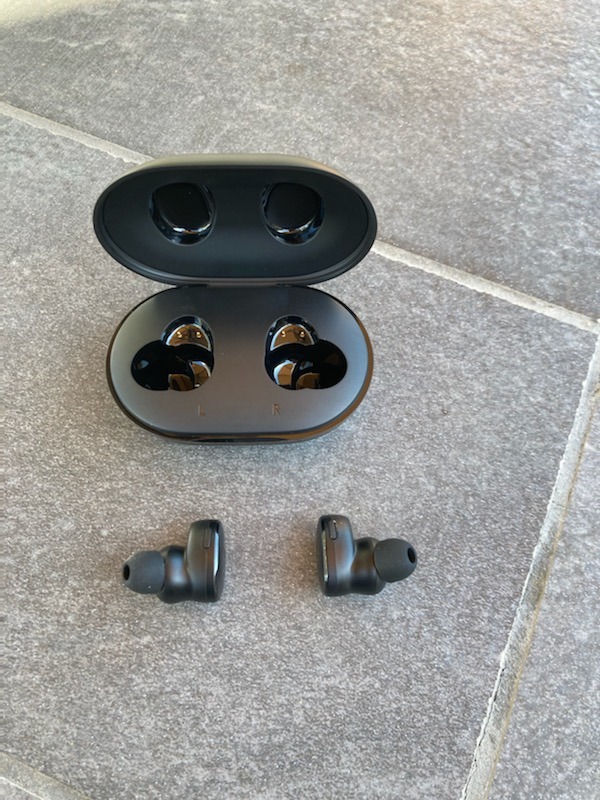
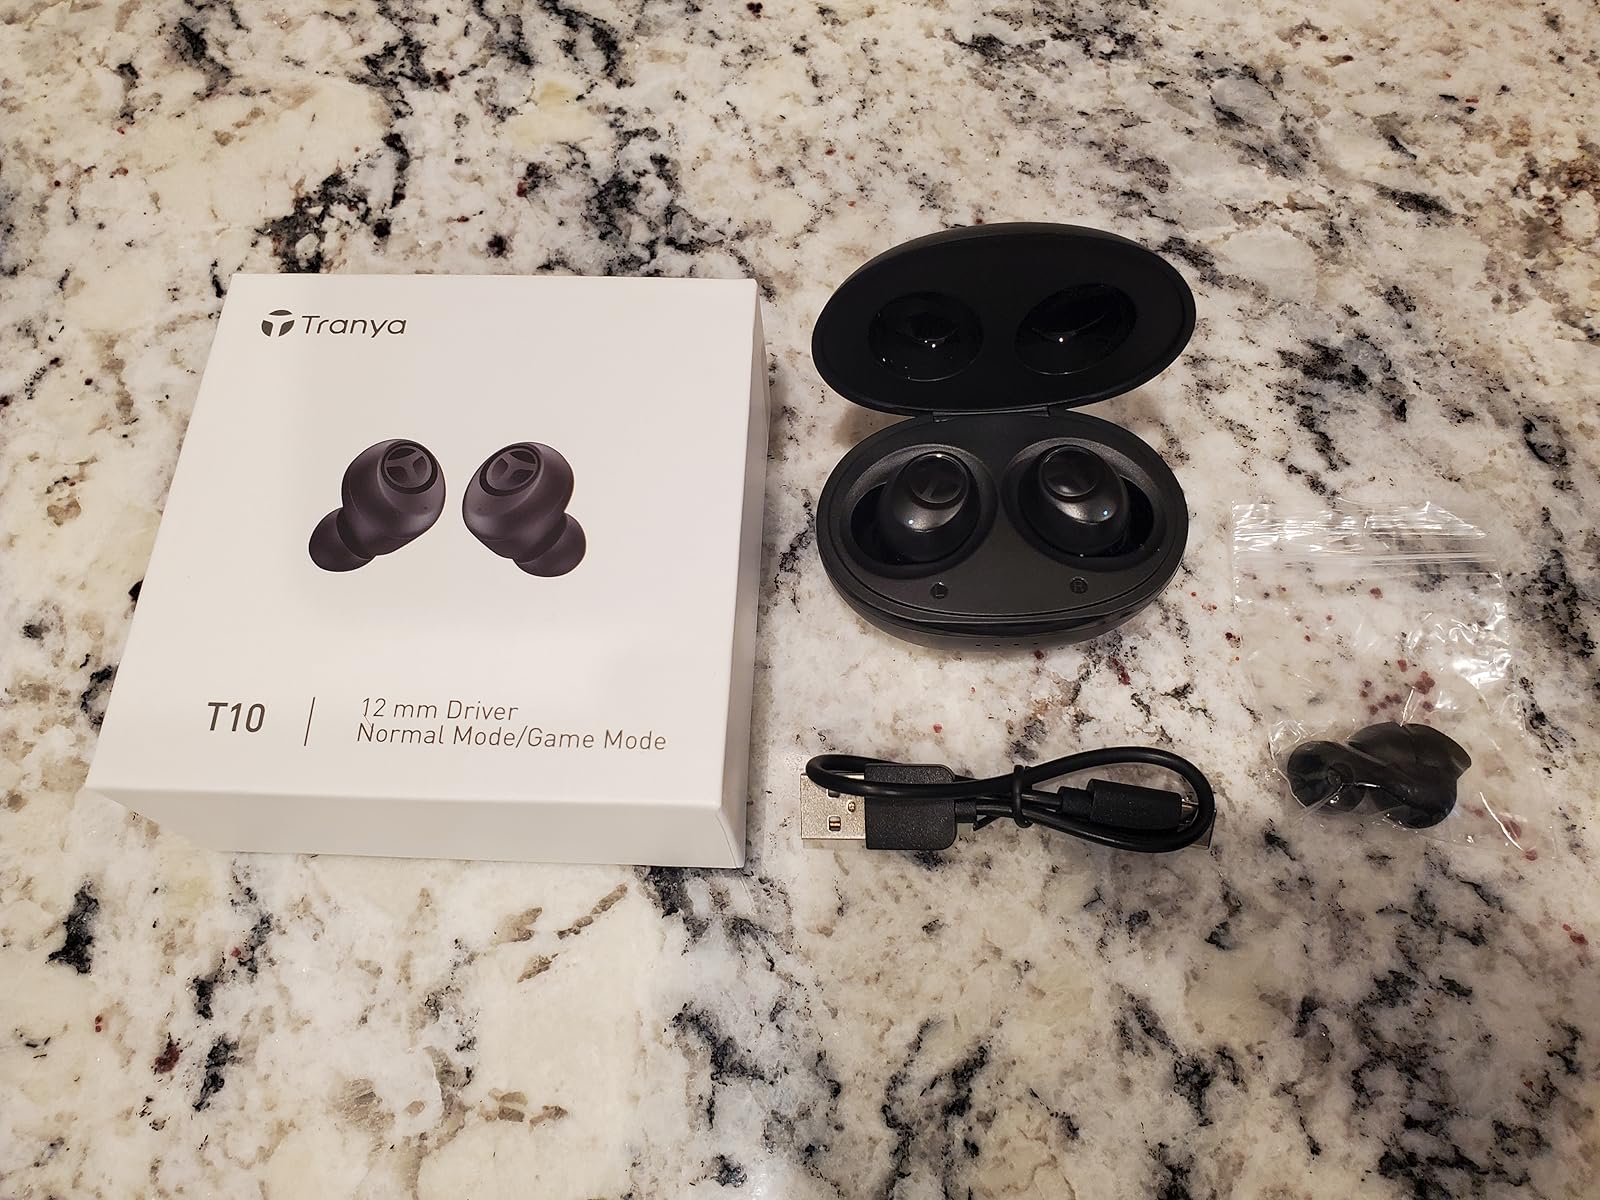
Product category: earbuds
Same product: no